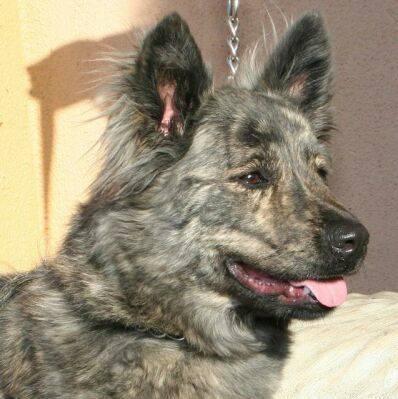
dog